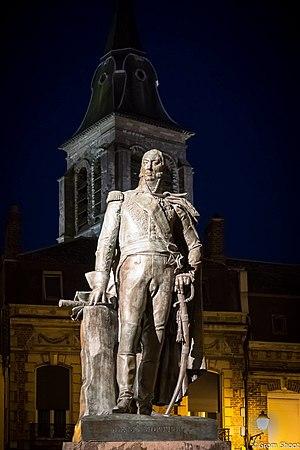
Statue du Marchéchal Mortier
Le Cateau-Cambrésis est une commune française située dans le département du Nord, en région Hauts-de-France.